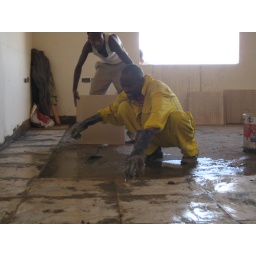
Workers cement floor tiles in the classrooms of the main school building